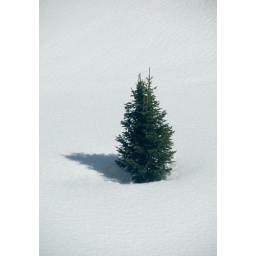
A lone tree in a field of snow taken from one of the gondolas up to Sunshine.